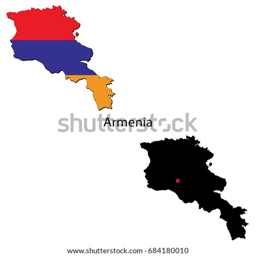
silhouette and colored maps with flags